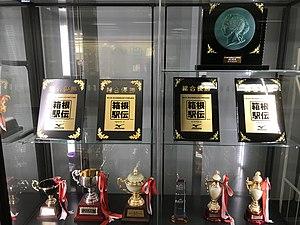
Salle des trophées de l'université Aoyama Gakuin avec les coupes remportées entre 2015 et 2018.
Hakone Ekiden, appelé officiellement course ekiden aller-retour Tokyo-Hakone des universités, est l’une des courses universitaires ekiden les plus célèbres organisée entre Tokyo et Hakone au Japon le 2 et 3 janvier de chaque année. La course est diffusée sur Nippon Television.